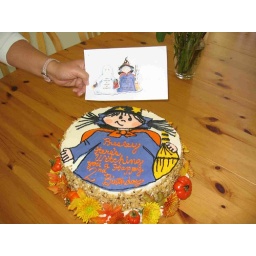
Carrot cake with cream cheese frosting rolled in walnuts embellished with fresh flowers - custom cake design based on party invitation